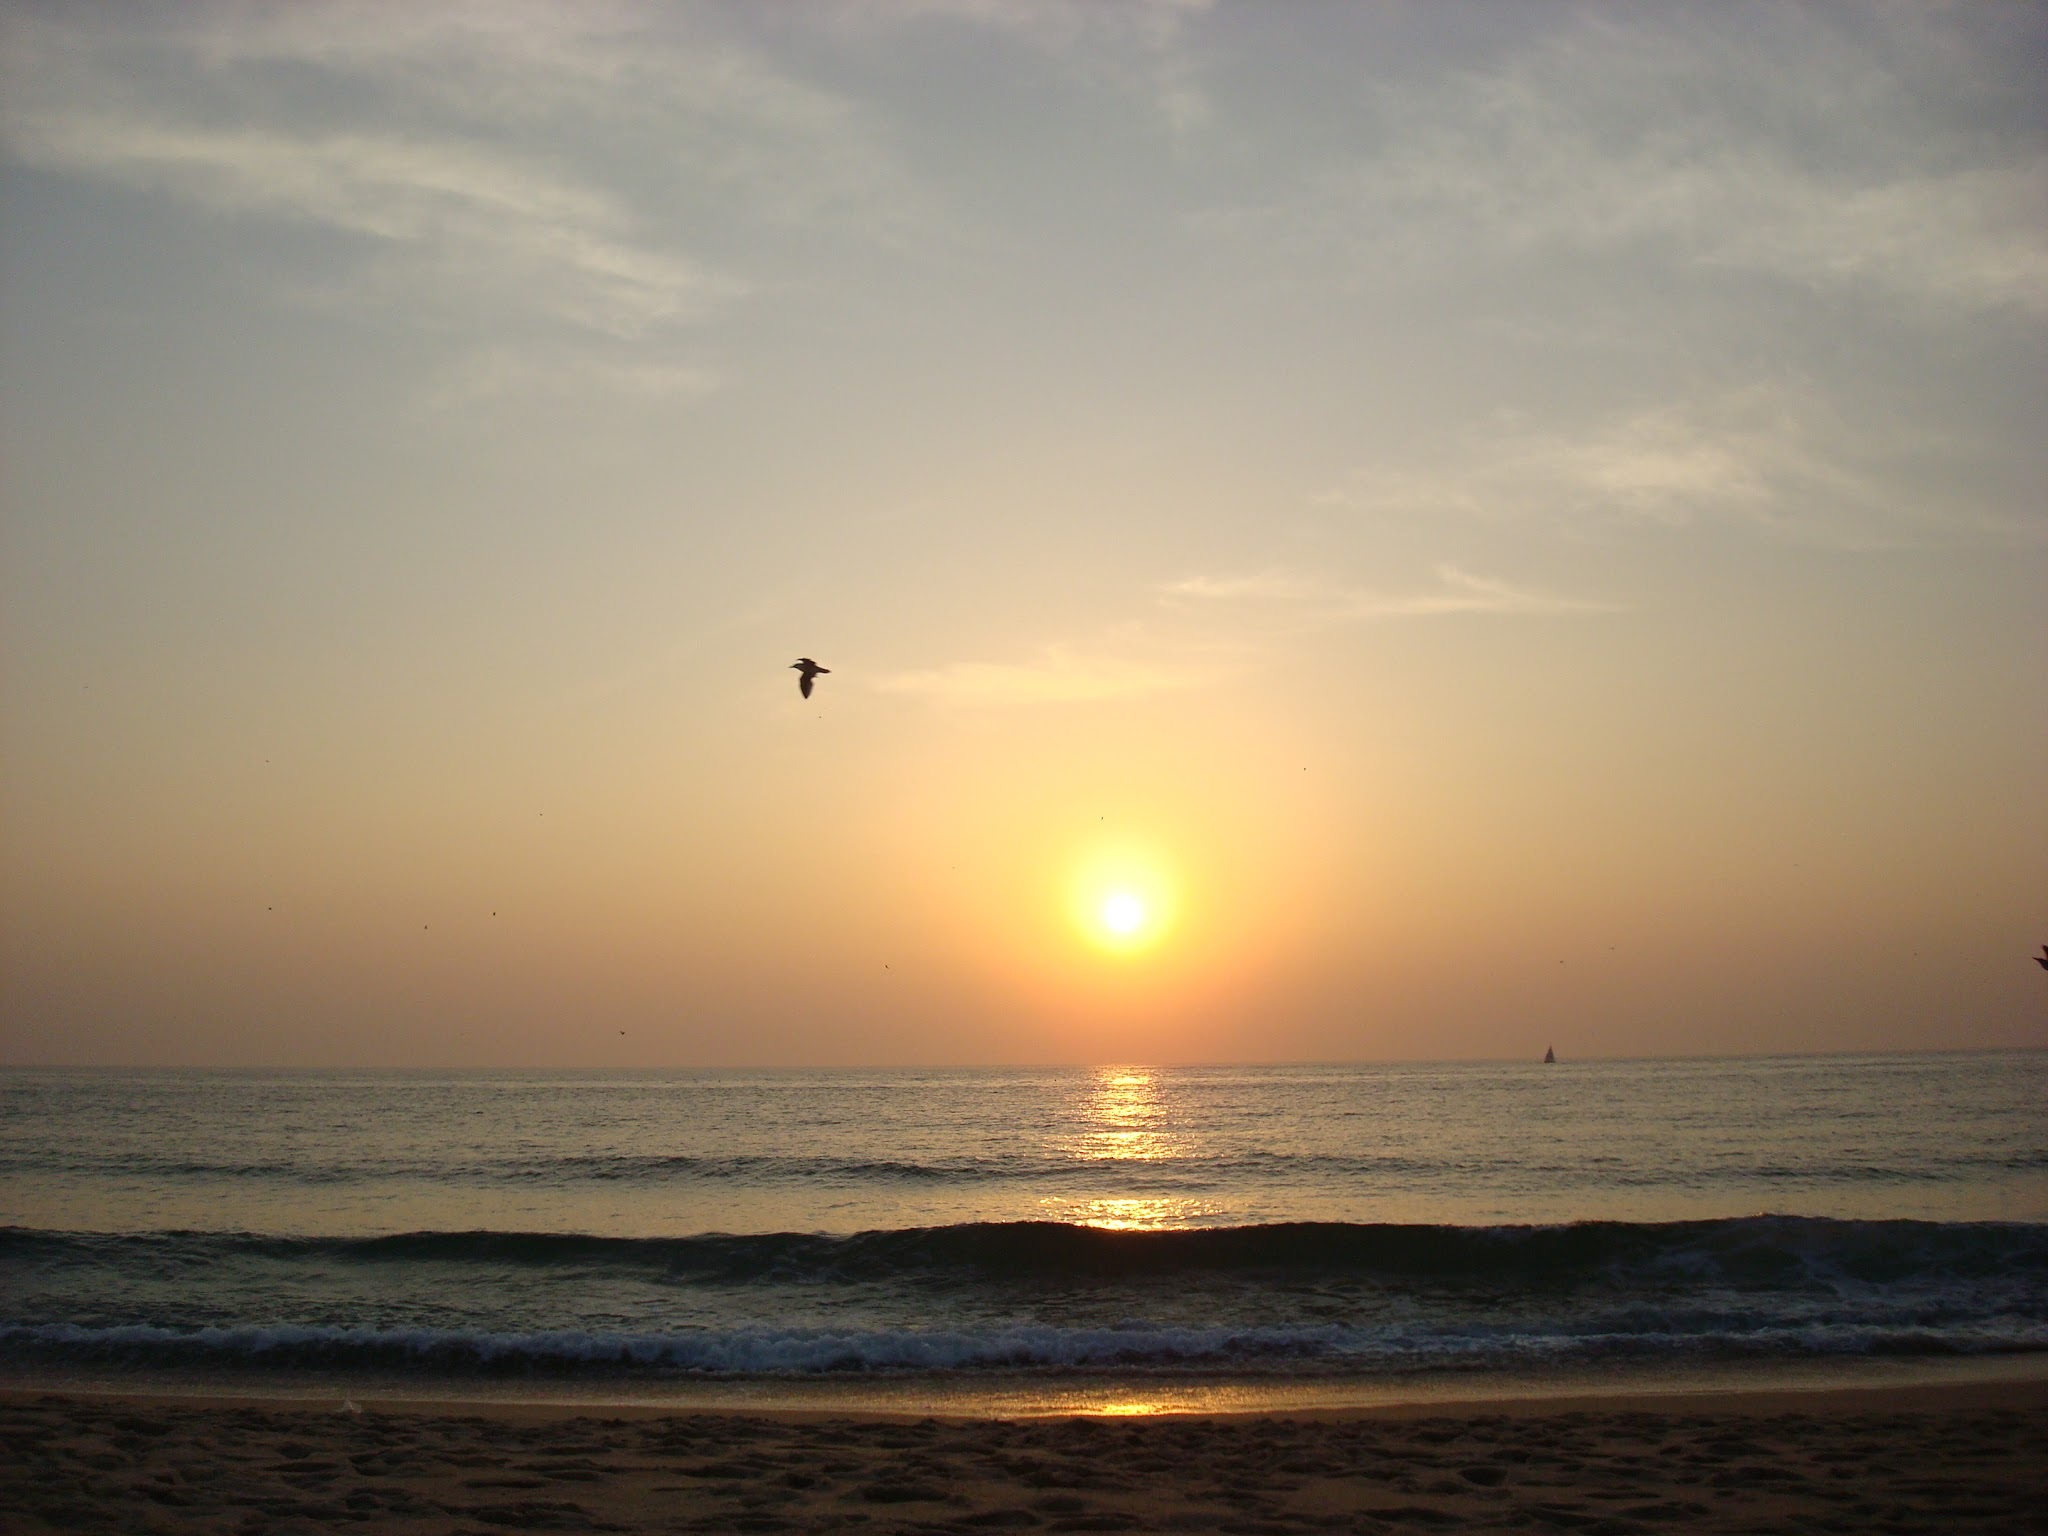
beach, sea, coast, nature, sand, ocean, horizon, sky, sun, sunrise, sunset, sunlight, morning, shore, wave, dawn, dusk, evening, peace, blue, body of water, background, portugal, serenity, lisbon, soledad, afterglow, edge of the sea, wind wave